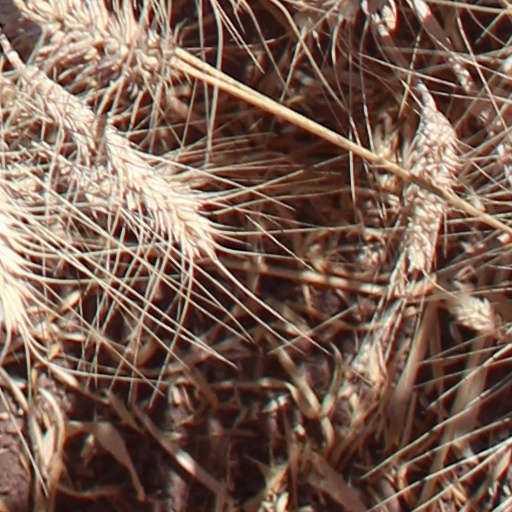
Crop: wheat